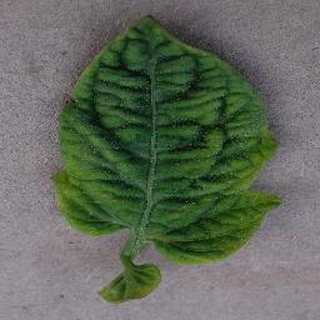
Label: tomato_yellow_leaf_curl_virus